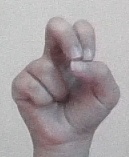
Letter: gaaf